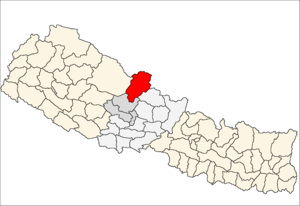
Le district de Mustang est l'un des 75 districts du Népal.